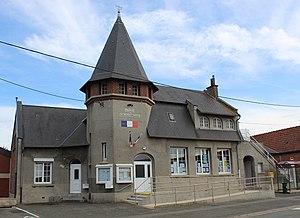
La mairie
Lagnicourt-Marcel est une commune française située dans le département du Pas-de-Calais en région Hauts-de-France.